Large Indian civet

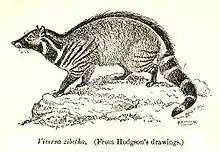
Large Indian civet, a drawing by Brian Houghton Hodgson

"Viverra zibetha" was the scientific name for the large Indian civet introduced by Carl Linnaeus in 1758.